Sound amplification by stimulated emission of radiation

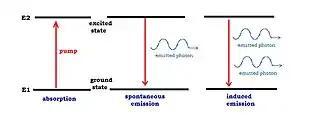
A representation of the two level system. We can see the induced absorption, the spontaneous emission and the induced emission

In a two level system, the particles have only two available energy levels, separated by some energy difference: Δ"Ε" = "E" − "E" = "hv", where "ν" is the frequency of the associated electromagnetic wave of the photon emitted and "h" is the Planck constant. Also note: "E" > "E". These two levels are the excited (upper) and ground (lower) states. When a particle in the upper state interacts with a photon matching the energy separation of the levels, the particle may decay, emitting another photon with the same phase and frequency as the incident photon. Therefore, by pumping energy into the system we can have a stimulated emission of radiation—which means that the pump forces the system to release a big amount of energy at a specific time. A fundamental characteristic of lasing, like the population inversion, is not actually possible in a two-level system and therefore a two-level laser is not possible. In a two-level atom the pump is, in a way, the laser itself.